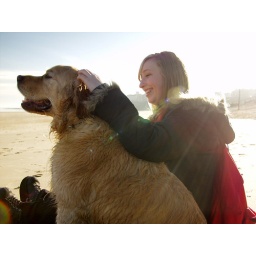
An early winter morning in 2004 on Tynemouth beach with Miss Rain... and a friendly dog